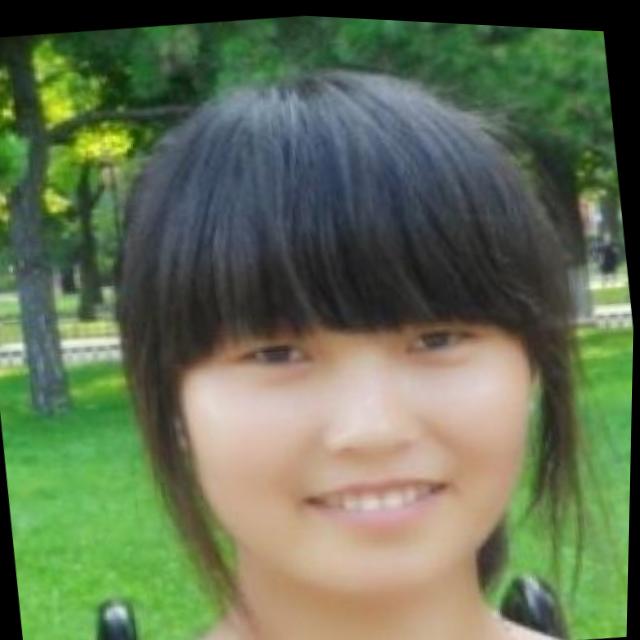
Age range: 21-44